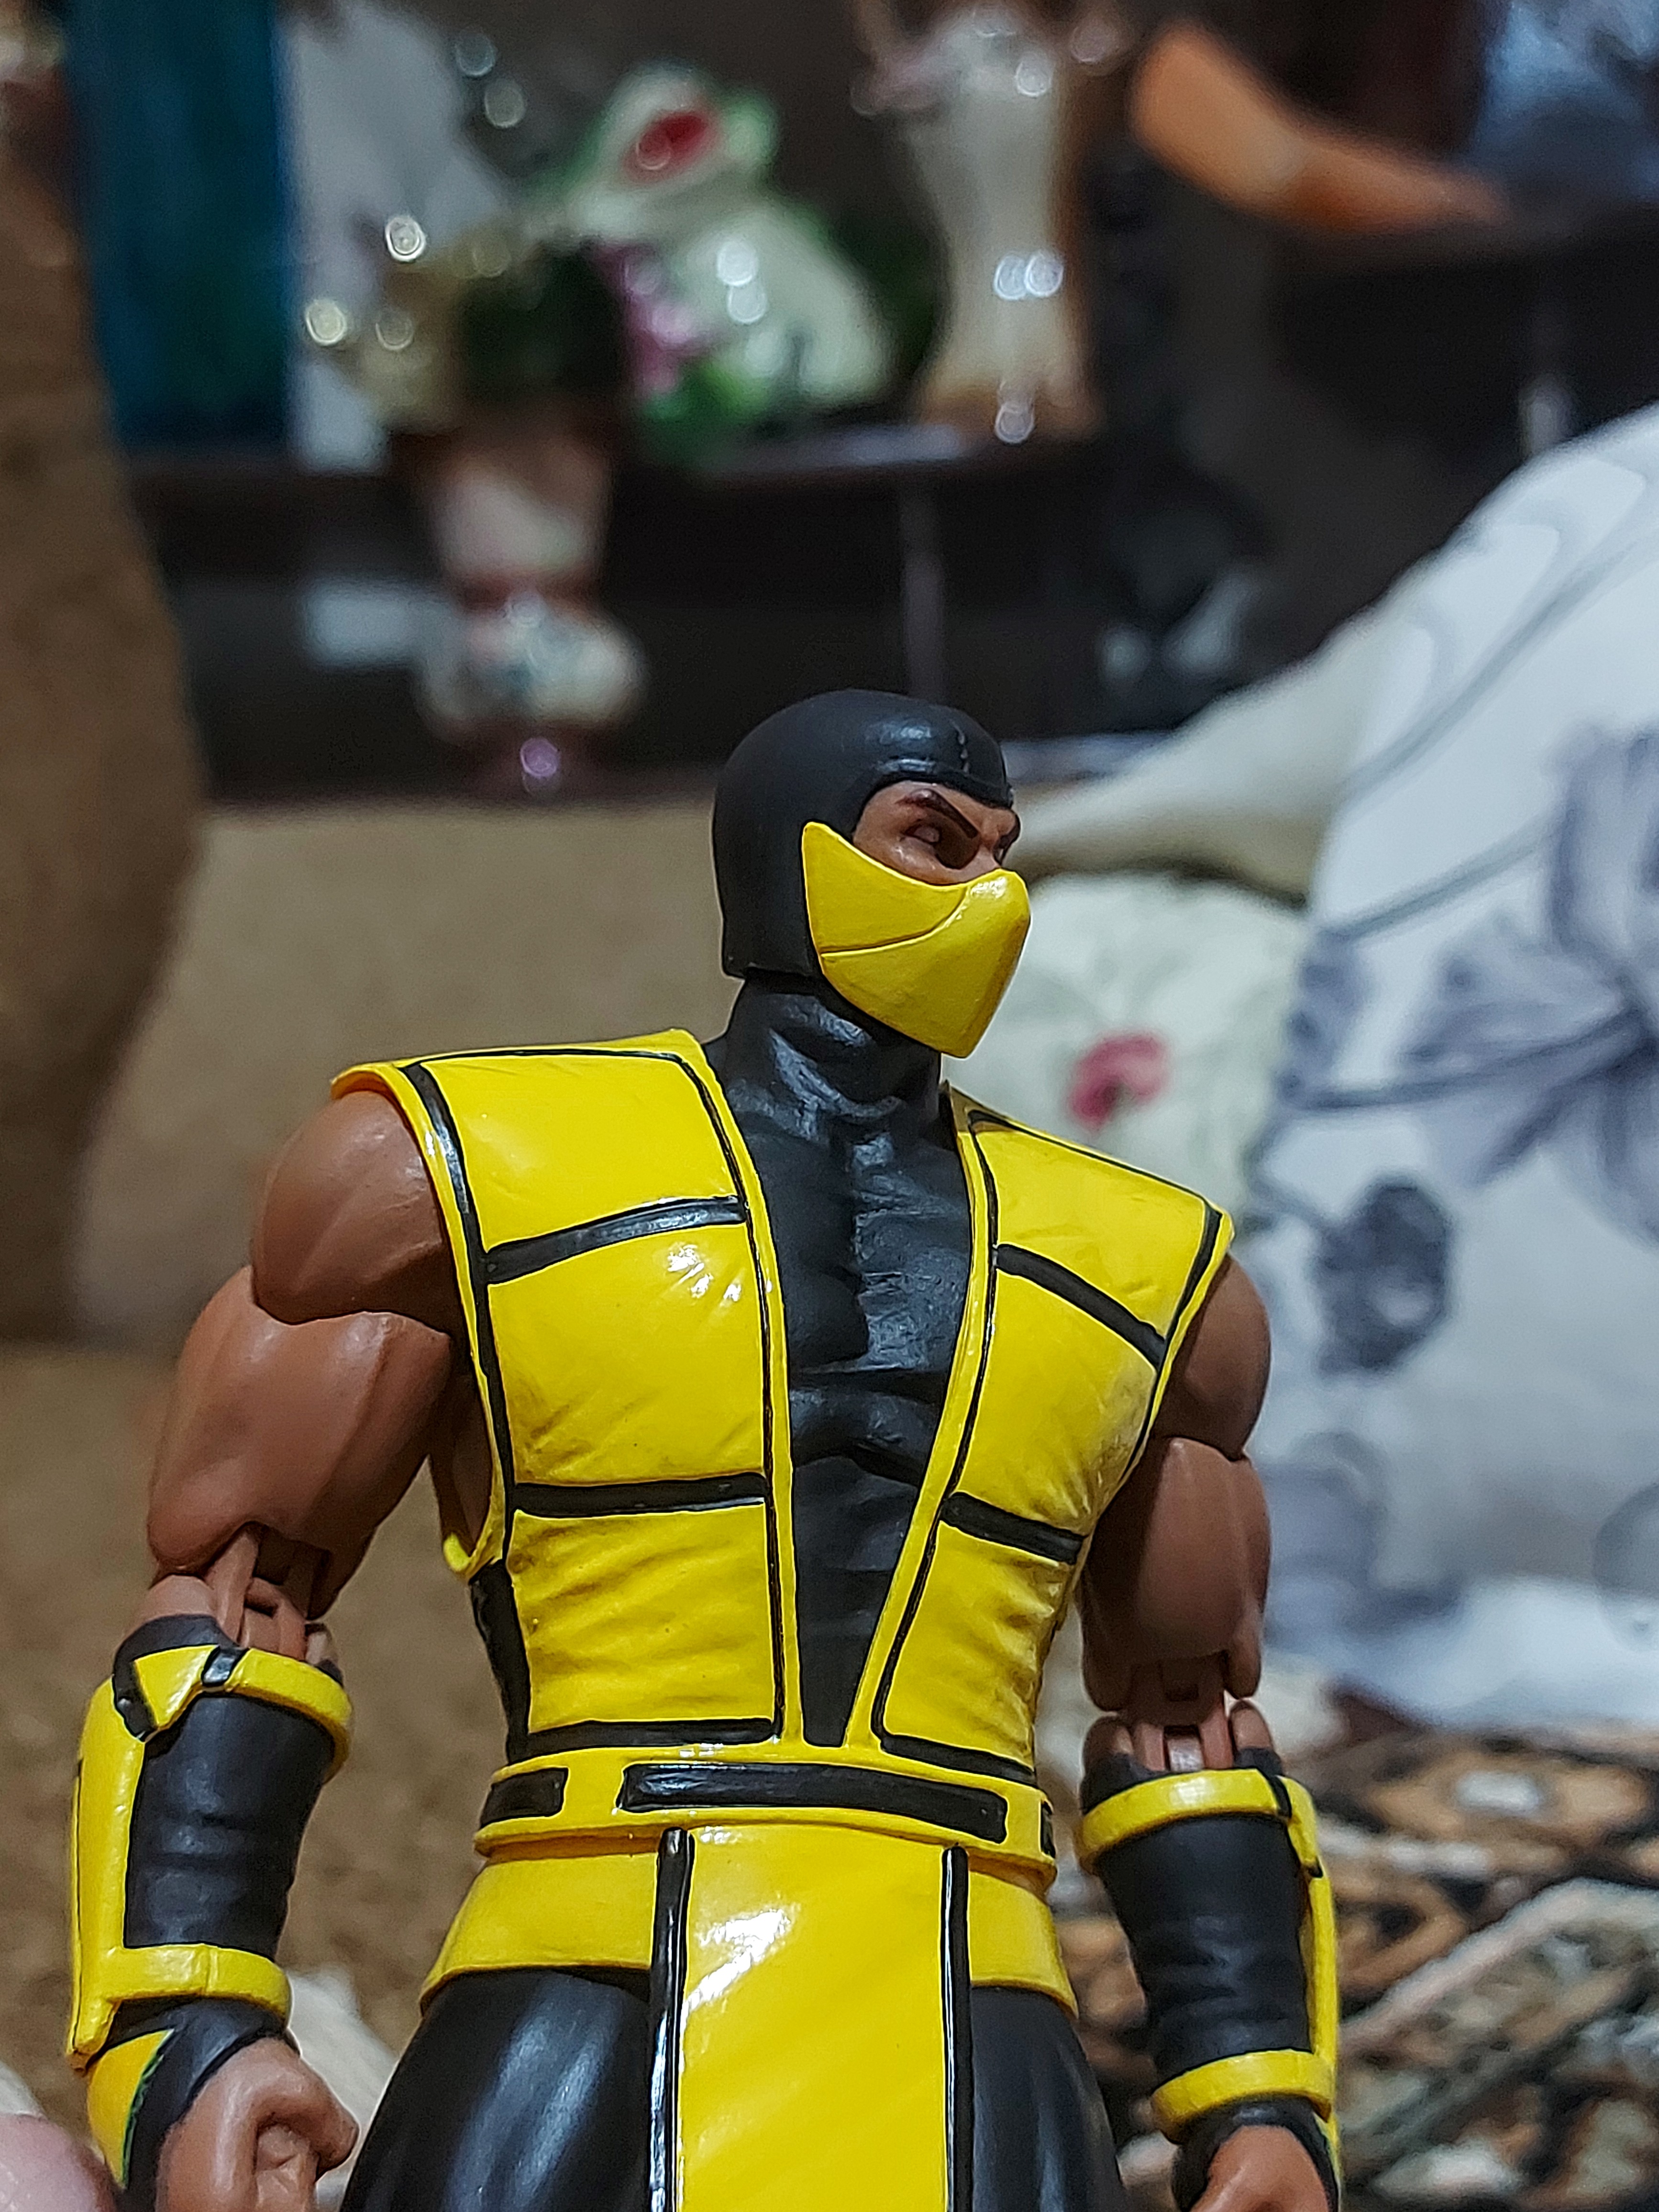
scorpion, storm, collectibles, white, yellow, gesture, armour, personal protective equipment, shield, justice league, fictional character, toy, event, action figure, cape, hero, costume, fiction, costume design, art, cosplay, knight, superhero, figurine, machine, movie, batman, animation, belt, mask, history